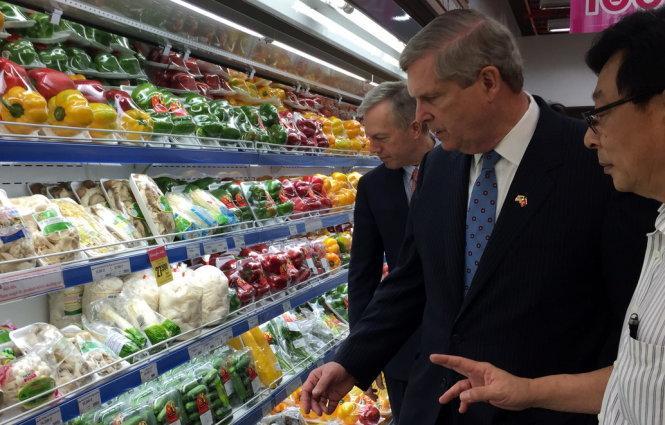
có ba người đàn ông đang nhìn vào các sản phẩm rau củ quả